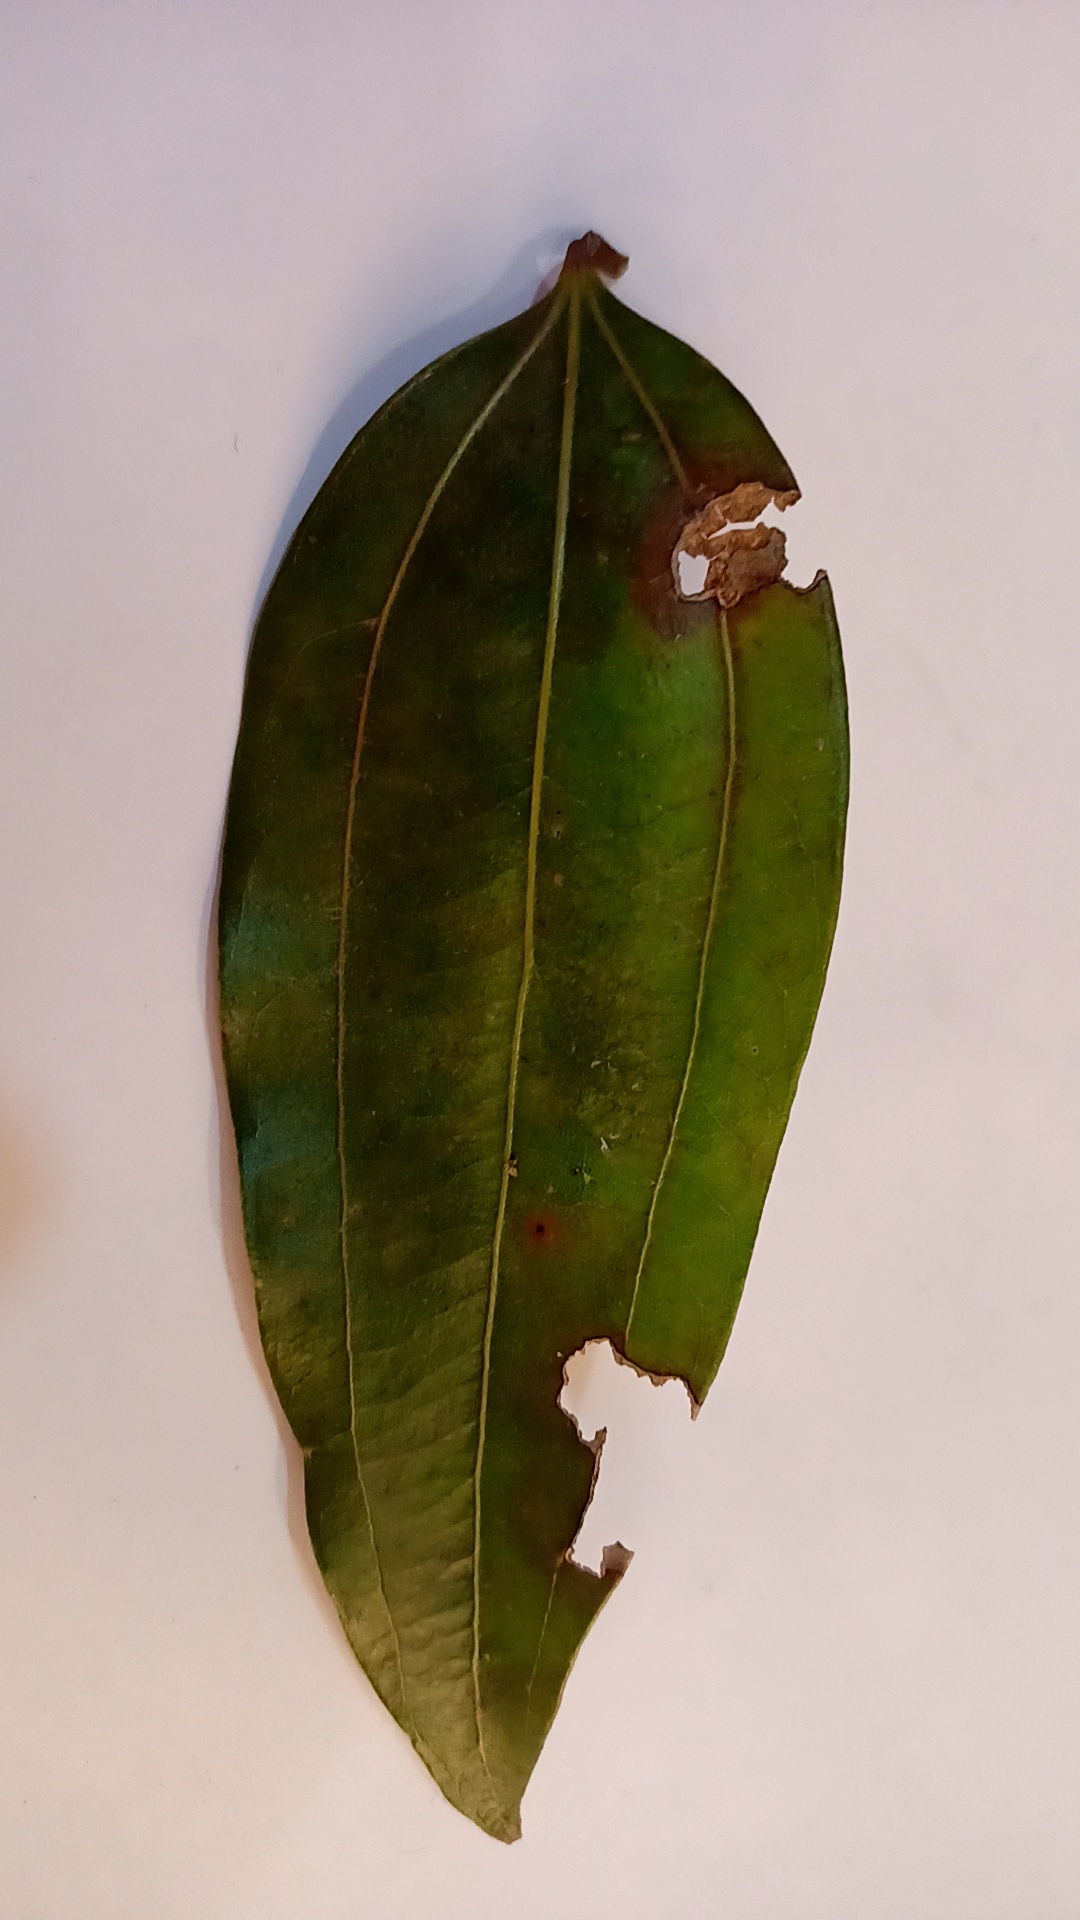
Label: Disease